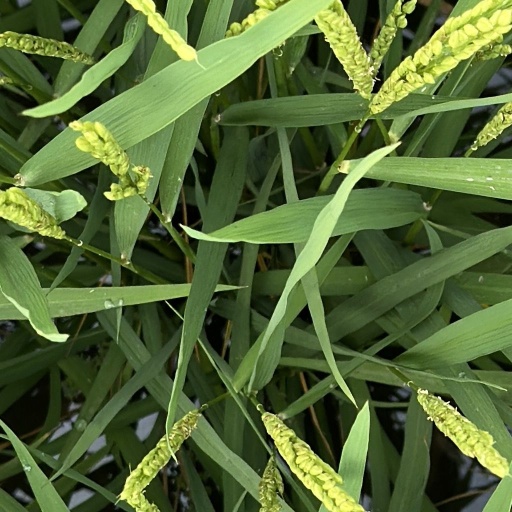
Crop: rice